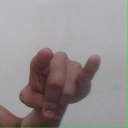
अक्षर: च